History of Cusco

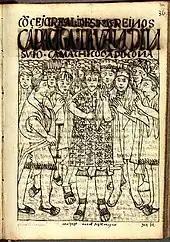
""Royal council of these kingdoms, the Inka lords who govern Tawantinsuyu"", painted in 1615 by the Inca Guamán Poma. Royal Danish Library.

The city of Cusco was designed as the seat of power and its internal organization corresponded to a traditional Inca urban division, it was located in a strategic central point of the empire, whose centrality converges the four roads that linked the suyos.